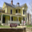
Label: house